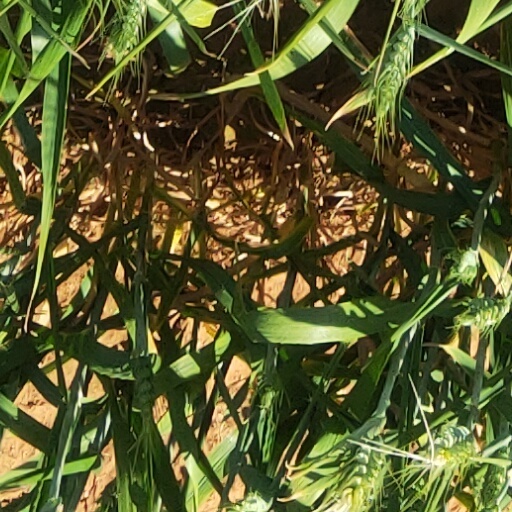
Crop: wheat